Baren (printing tool)

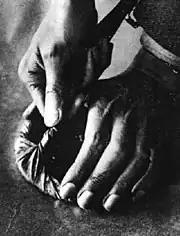
Finishing the wrapping by pressing the baren down firmly with the left hand to tighten the wrapping and twisting the sheath with the right hand to form a handle.

Baren (馬連、馬楝) "" is a disk-like hand tool with a flat bottom and a knotted handle used in Japanese woodblock printing. It is used to burnish (firmly rub) the back of a sheet of paper, lifting ink from the block.